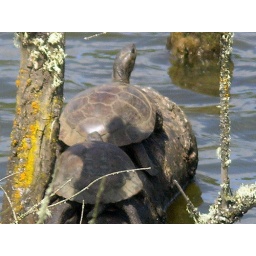
Two turtles soaking up some sunshine while sitting on a log at Wildlife Safari in Winston, Oregon.